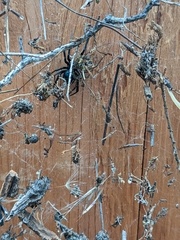
Species: Lactrodectus_hesperus